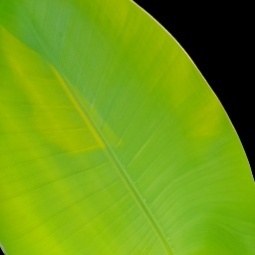
Label: Sulphur